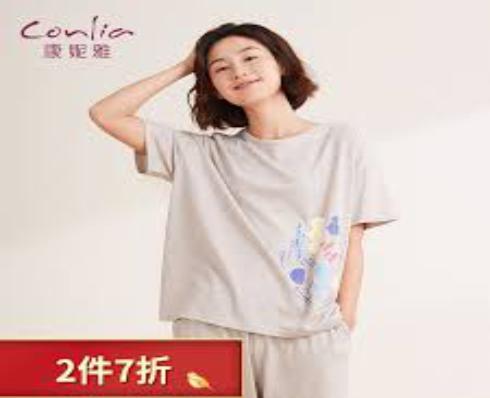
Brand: conlia
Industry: Clothes